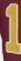
Number: 1